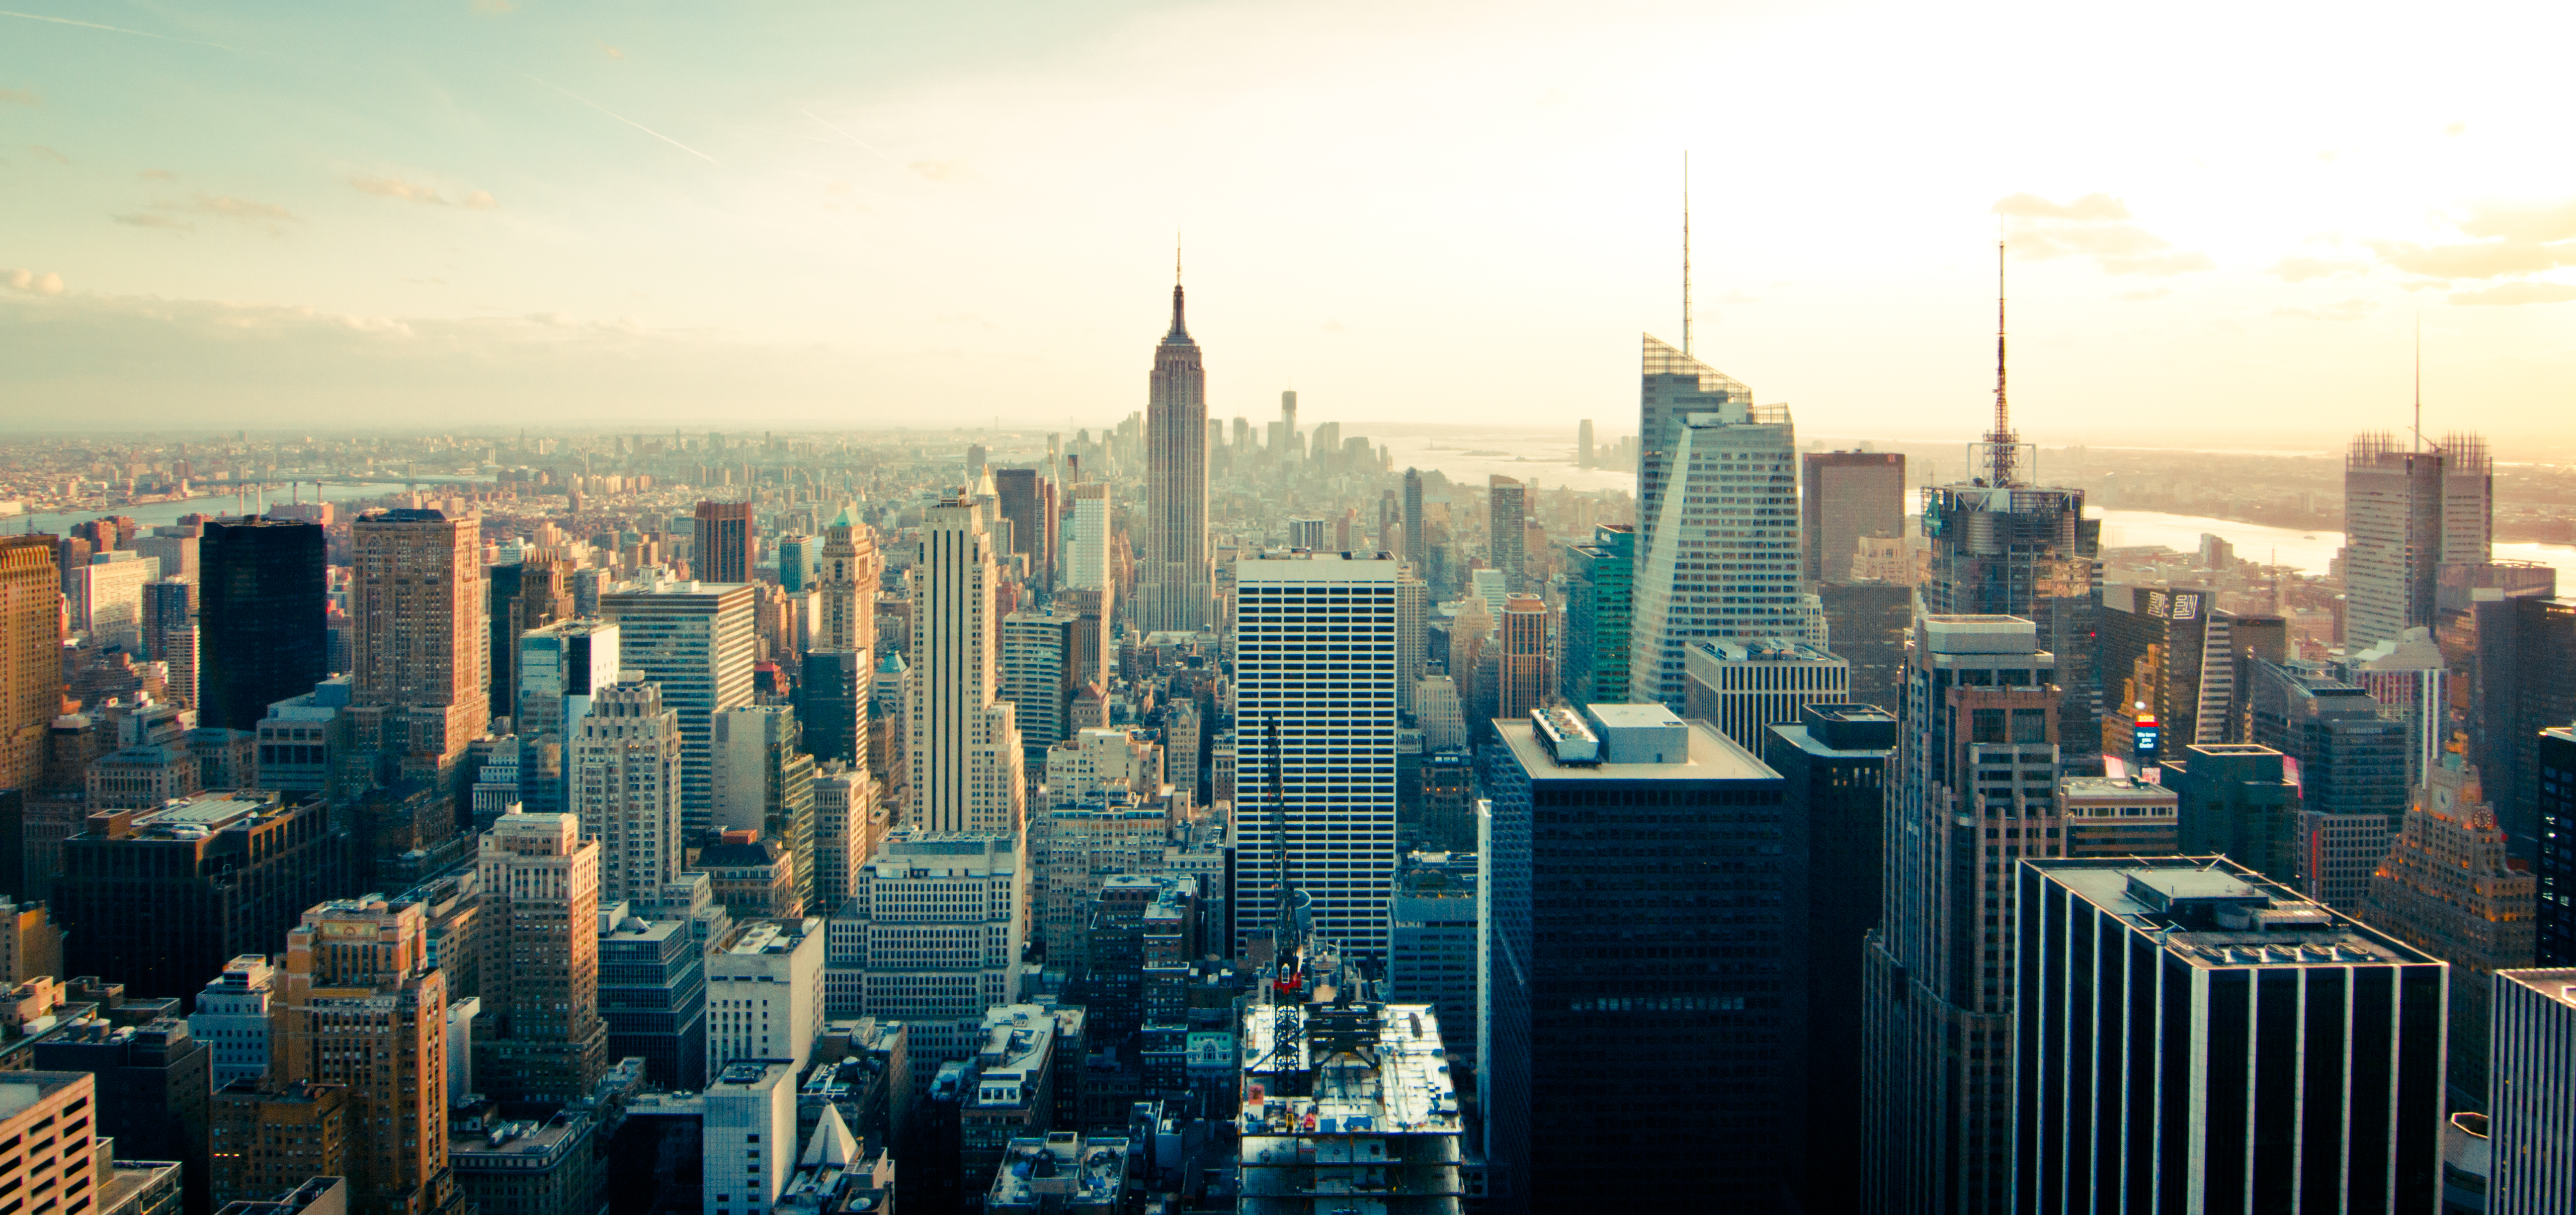
horizon, skyline, city, skyscraper, new york, manhattan, cityscape, downtown, dusk, evening, usa, united states of america, landmark, aerial, tower block, dense, skyscrapers, buildings, metropolis, hd wallpaper, high rises, urban area, multi storey, geographical feature, human settlement, metropolitan area, new york city wallpaper, multi story, sprawling